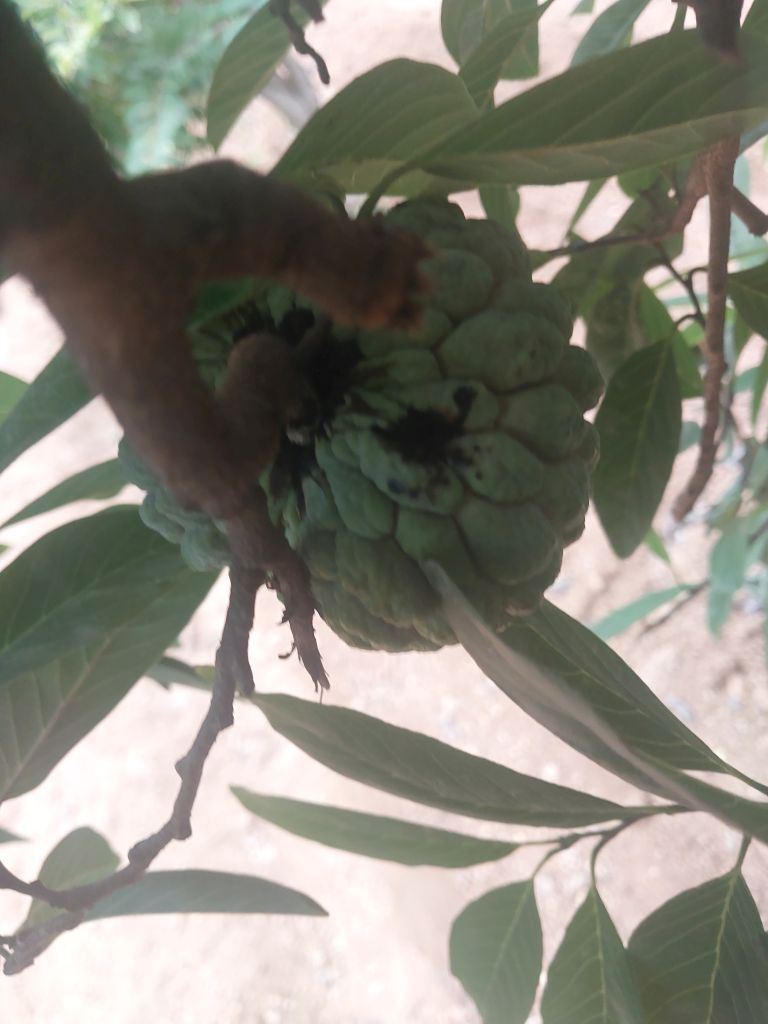
Disease label: Athracnose